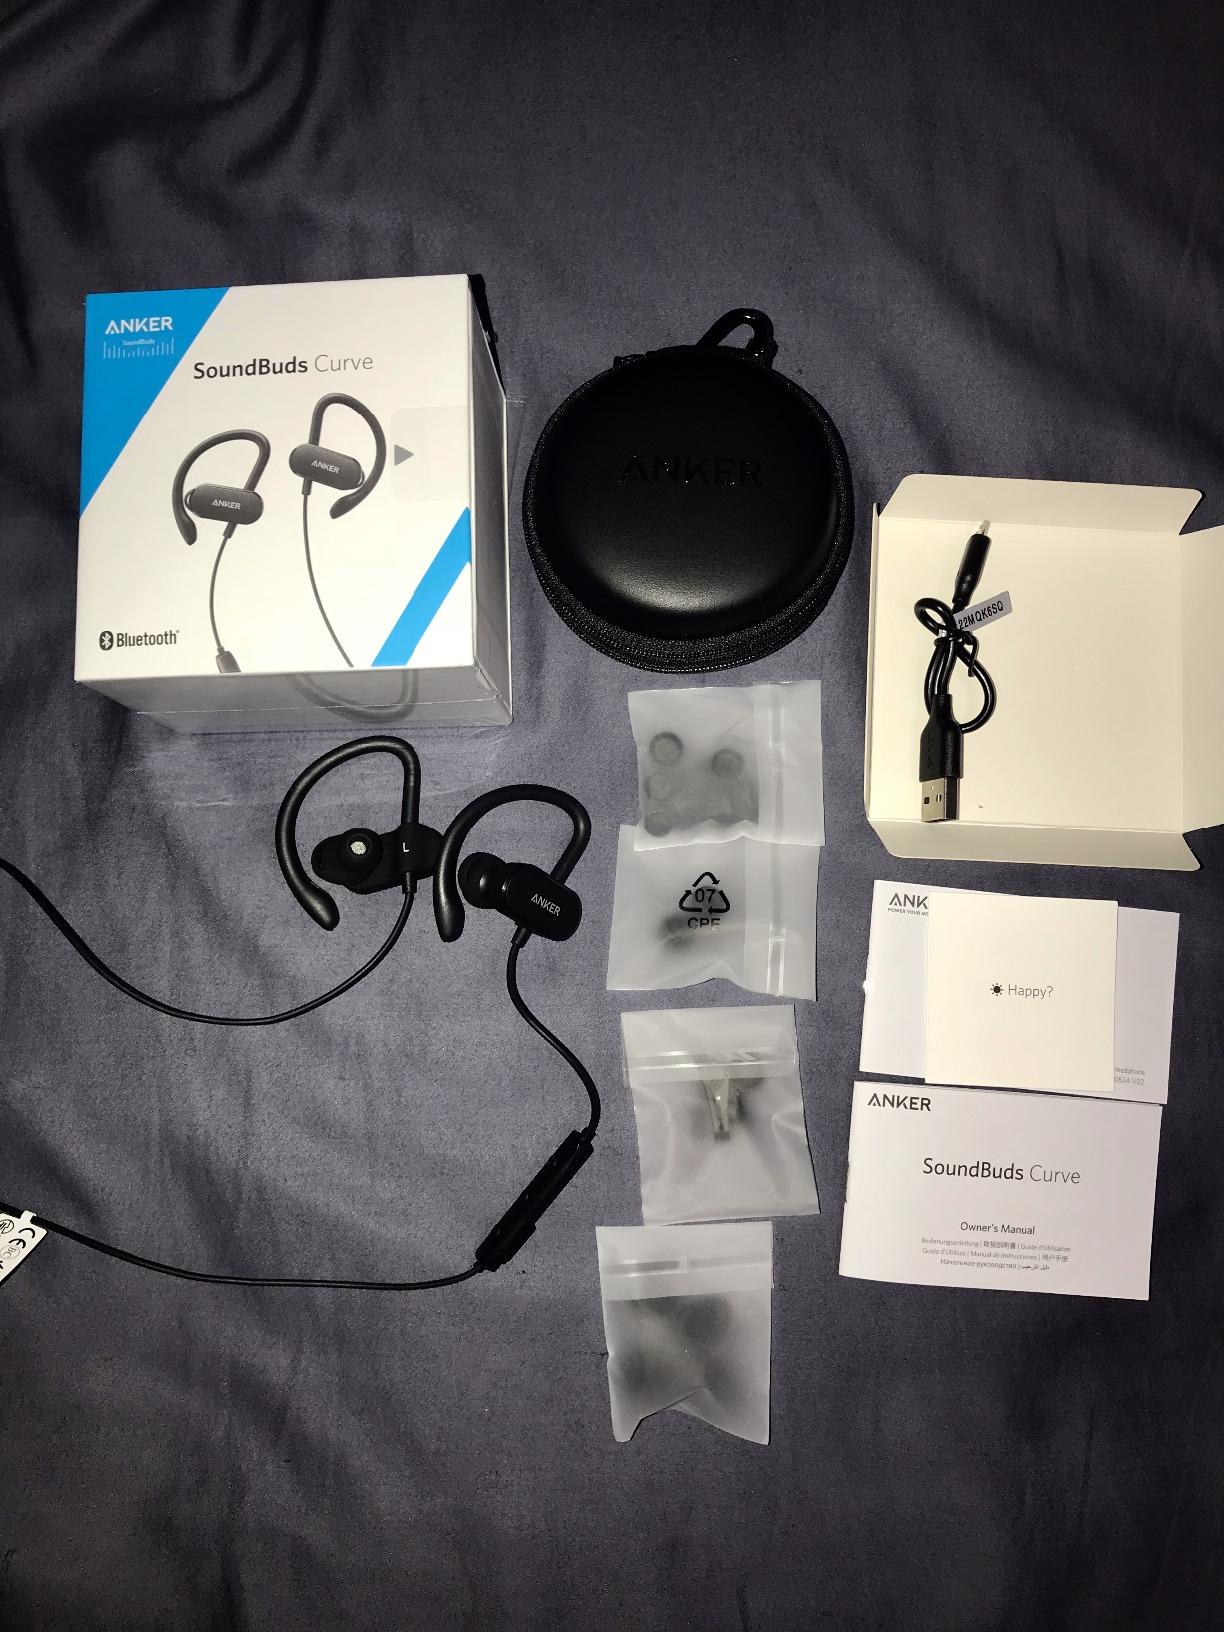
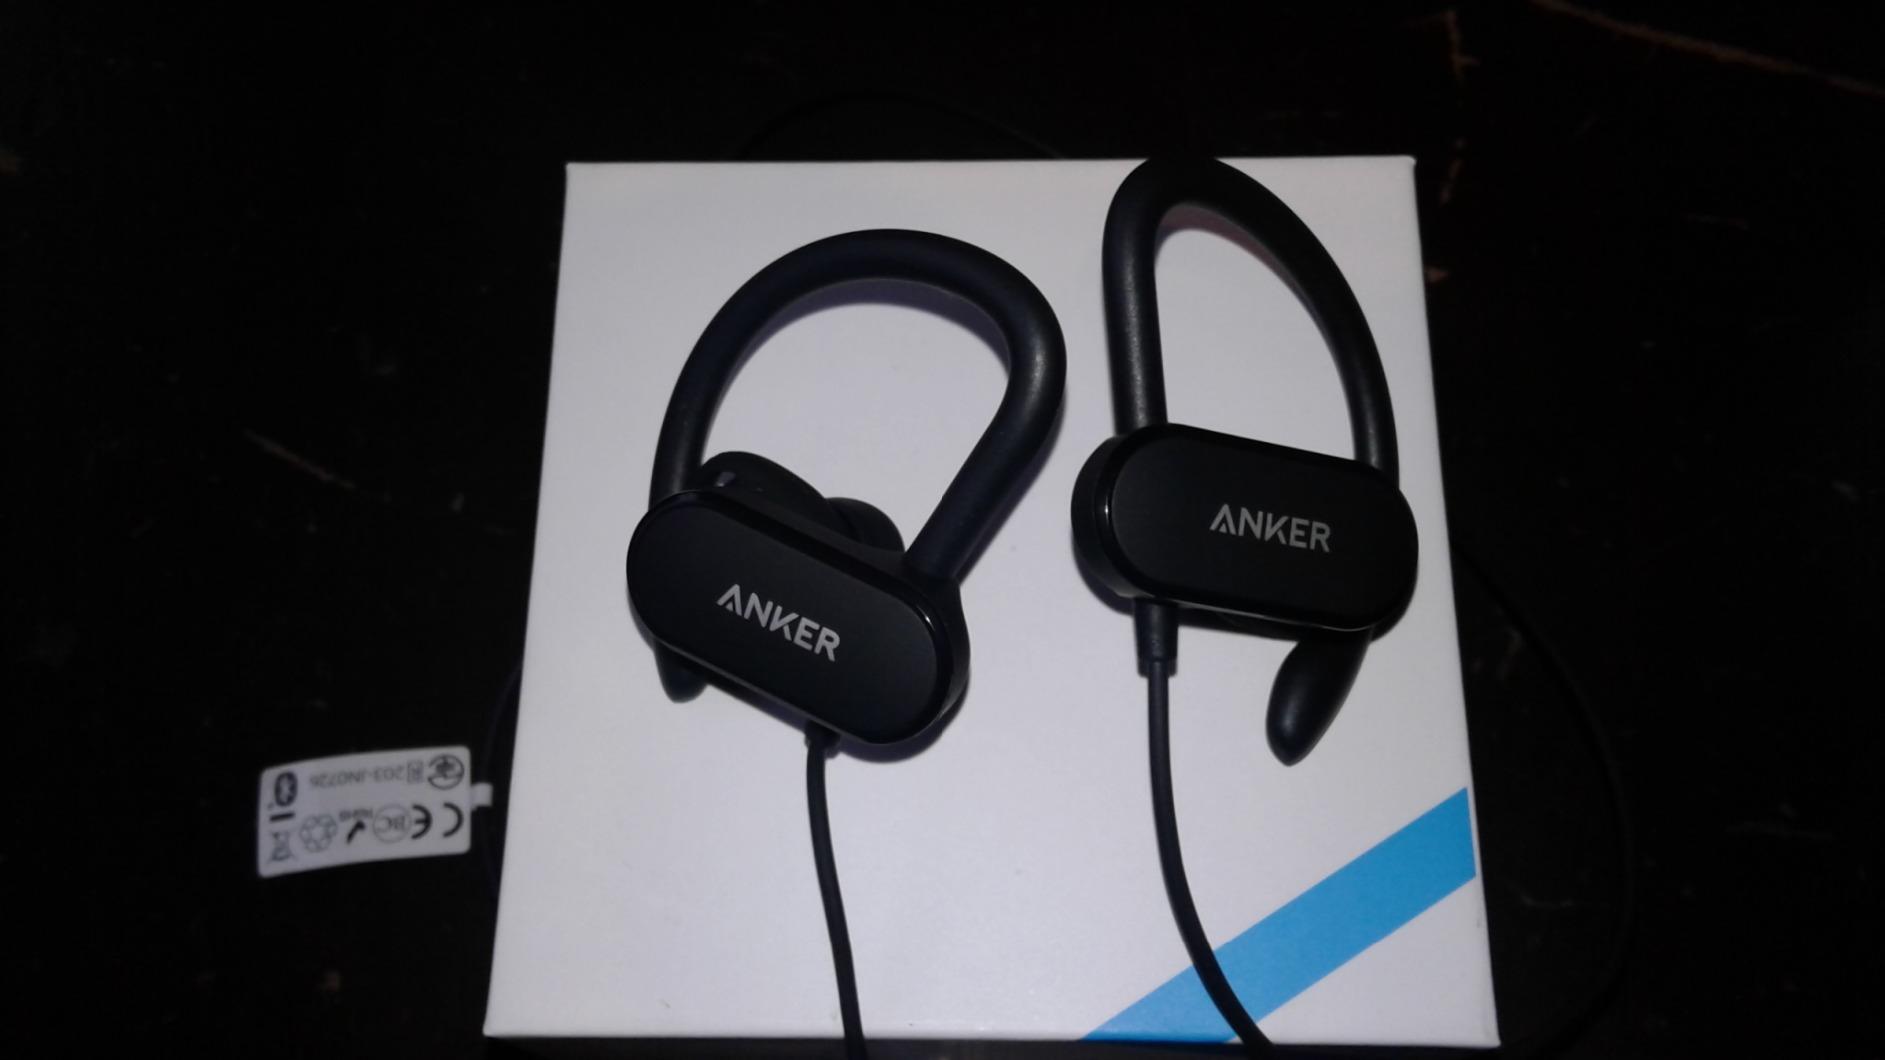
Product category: headphones
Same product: yes